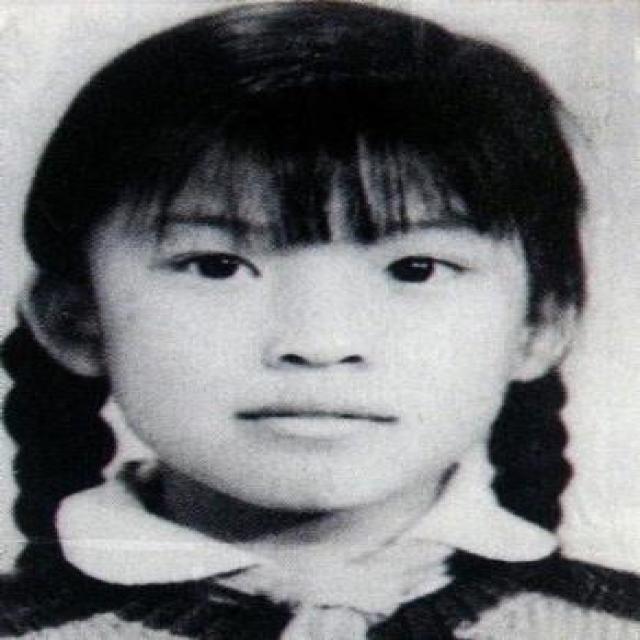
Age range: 0-12